Custer Slaughter House

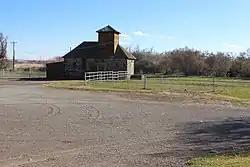

The Custer Slaughter House, located west of Shoshone in Lincoln County, Idaho, was built in the late 1890s. It was built near railroad tracks and the Little Wood River. It was listed on the National Register of Historic Places in 1983.